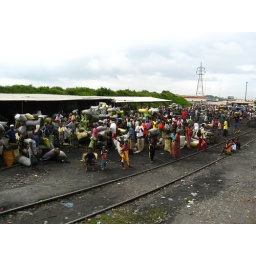
The market place beside train station in Monrovia